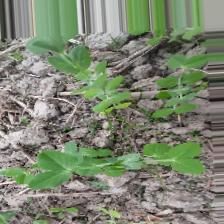
Label: Normal